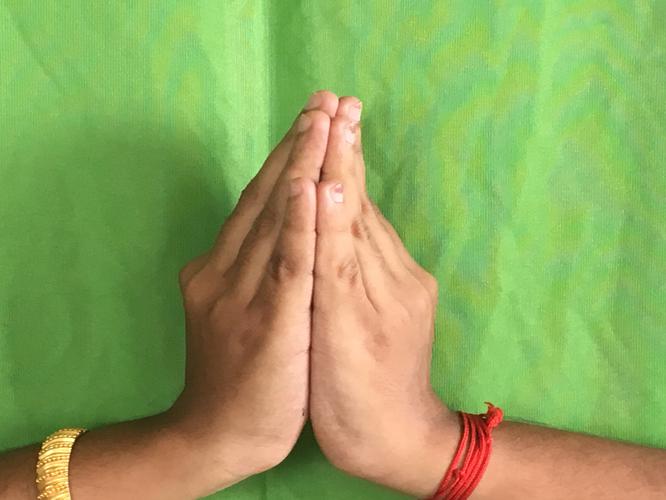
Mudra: Kapotham
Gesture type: double_hand